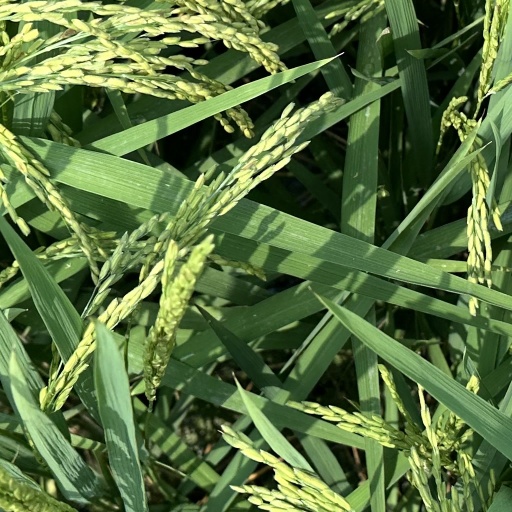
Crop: rice